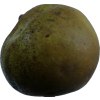
Label: pear